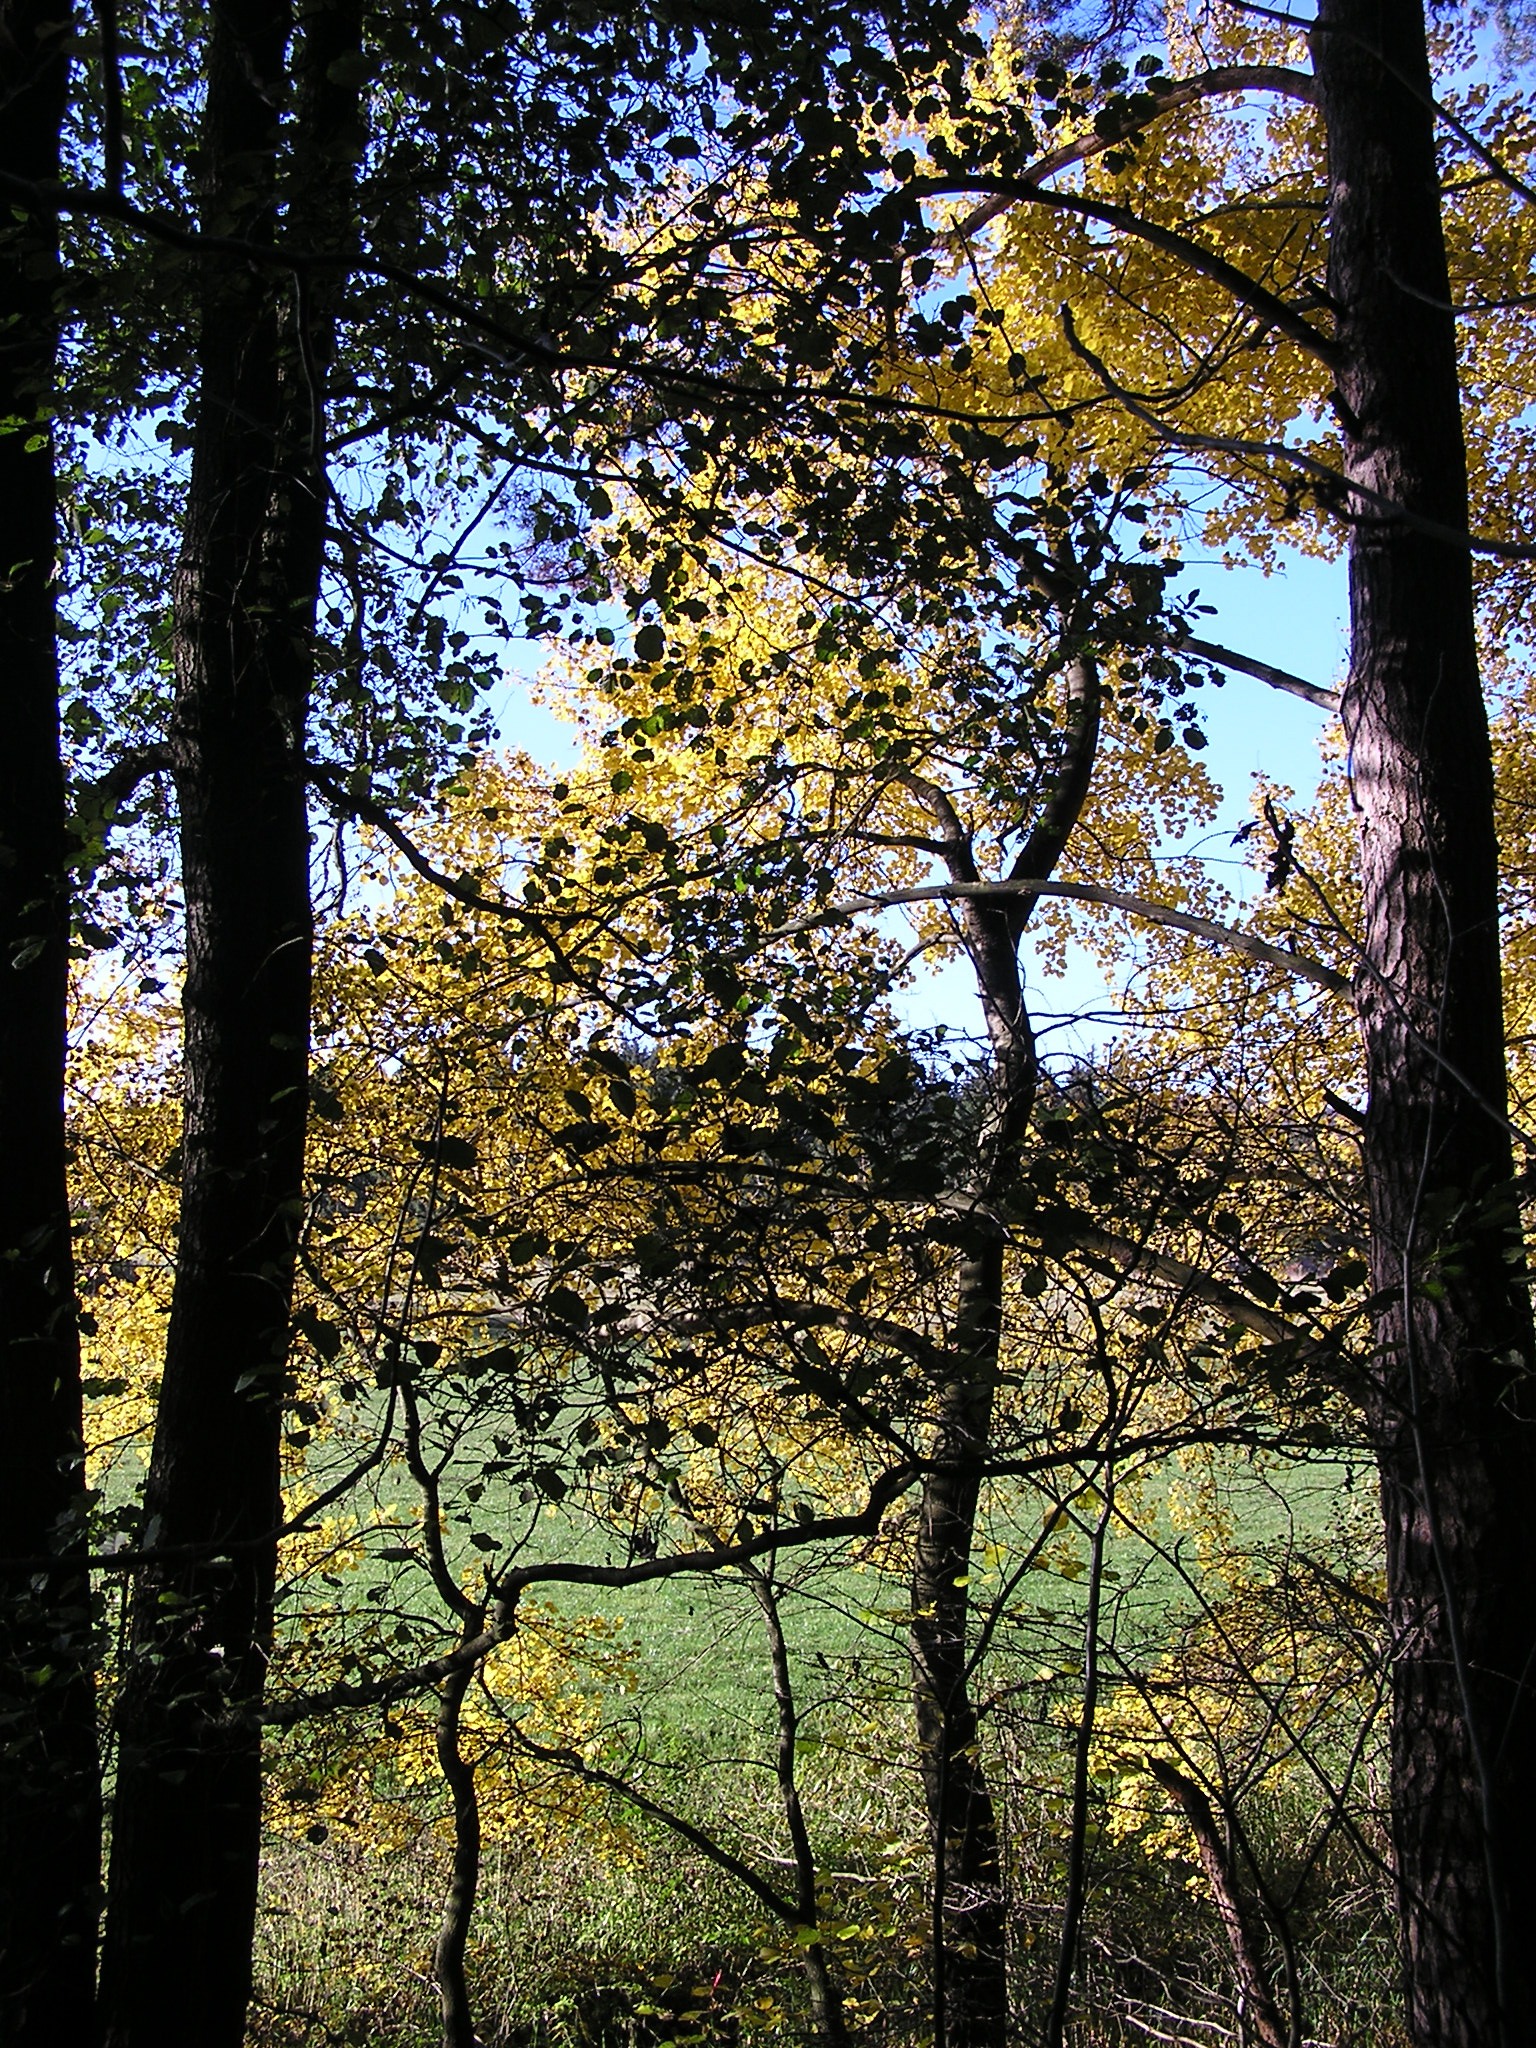
tree, nature, forest, branch, plant, sky, hiking, sunlight, leaf, dry, log, reflection, autumn, colorful, season, crown, trees, deciduous tree, tribe, aesthetic, leaves, branches, deciduous, grove, woodland, habitat, colored, fall foliage, autumn forest, ecosystem, powerful, deciduous trees, kahl, natural environment, woody plant